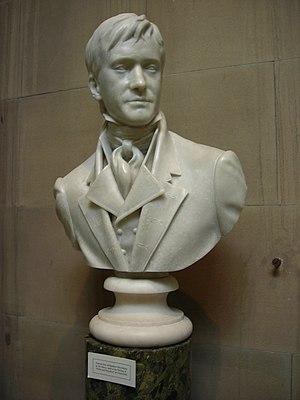
Orgueil et Préjugés est une coproduction américano-franco-britannique réalisée par Joe Wright, sortie en 2005. Alors que cette œuvre majeure de la littérature anglaise a donné lieu à de très nombreuses adaptations télévisées depuis 1938, la dernière adaptation de la BBC datant de 1995, il ne s'agit que de la deuxième tentative de la porter sur grand écran, la première étant le film en noir et blanc de Robert Z. Leonard sorti en 1940, avec Greer Garson et Laurence Olivier.
Fitzwilliam Darcy est un personnage de fiction créé par la romancière anglaise Jane Austen. C'est le protagoniste masculin de son roman le plus connu et le plus apprécié, Pride and Prejudice, paru en 1813. Il n'est jamais appelé par son prénom, mais toujours Monsieur Darcy par les dames et Darcy par son ami Charles Bingley, sa tante Lady Catherine de Bourgh, et la voix narratrice.